MAX Light Rail

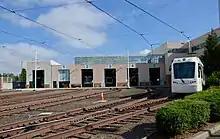
The main building at the Ruby Junction maintenance facility

In October 2017, TriMet, citing system-wide delays caused by two single-track segments along the Airport MAX, announced the MAX Red Line Improvements Project, later renamed "A Better Red". "A Better Red" sought double-tracking a section of track north of Gateway Transit Center and another section alongside Northeast Airport Way just before the airport terminal. To qualify the project for federal funding, TriMet included extending Red Line service farther west to Fair Complex/Hillsboro Airport station in Hillsboro; this extension would use existing Westside MAX tracks and create a one-seat option from 10 additional stations to Portland International Airport. Additionally, TriMet had announced it would procure up to eight new light rail vehicles to accommodate the improvements, but later purchased 30 new trains overall; four were part of "A Better Red", while the remaining 26 were replacements for the original MAX fleet, which are gradually being retired.